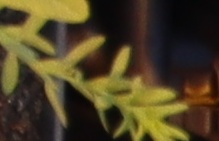
Label: Flax